Bob Simon

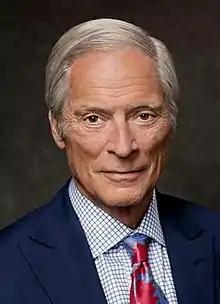
Simon

Robert David Simon (May 29, 1941 – February 11, 2015) was an American television correspondent for CBS News. He covered crises, war, and unrest in 67 countries during his career. Simon reported the withdrawal of American troops from Vietnam, the Israeli-Lebanese Conflict in 1982, and the student protests in China's Tiananmen Square in 1989. During the Persian Gulf War in 1991, he and four of his TV crew were captured and imprisoned by Iraq for 40 days. He published a book about the experience titled "Forty Days."